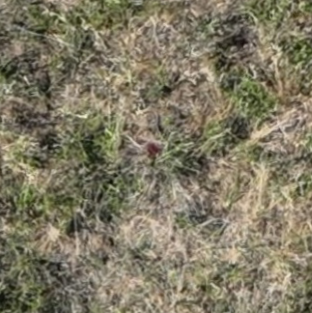
Month: july
Dye color: red
Dye concentration: high